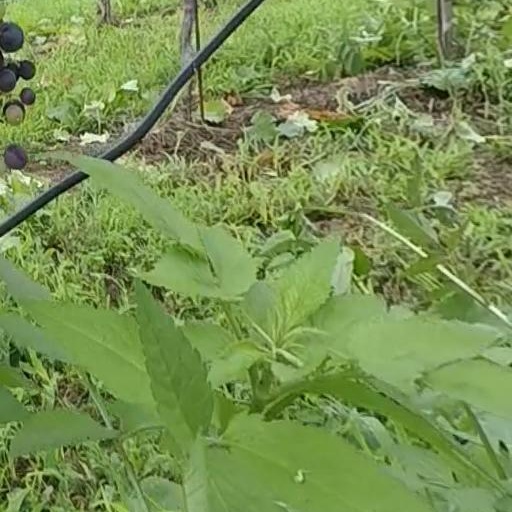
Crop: grape